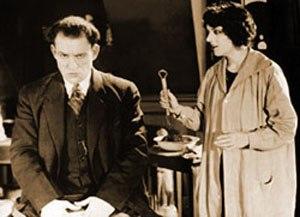
Satan est un film muet américain réalisé par Wallace Worsley, sorti en 1920.